Changa Chet

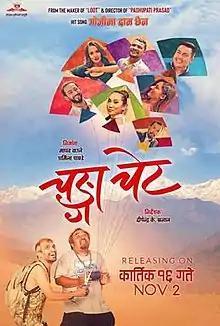
Film poster

Changa Chet is a 2018 Nepalese romantic comedy-drama film directed by Dipendra K Khanal. The film is written by Pradip Bhardwaj who is the highest paid screenwriter of nepalese film industry, and produced by Madhav Wagle and Sharmila Pandey. The film stars Ayushman Joshi, Rabindra Jha, Sandip Chhetri, Arpan Thapa, Priyanka Karki, Paramita Rana, Surakshya Panta in the lead roles. The prop currency used during the shooting of the movie lead to the prosecution of the movie producer Madhav Wagle, art director Sudip Tamang and an Assistant Mahendra Bogati.